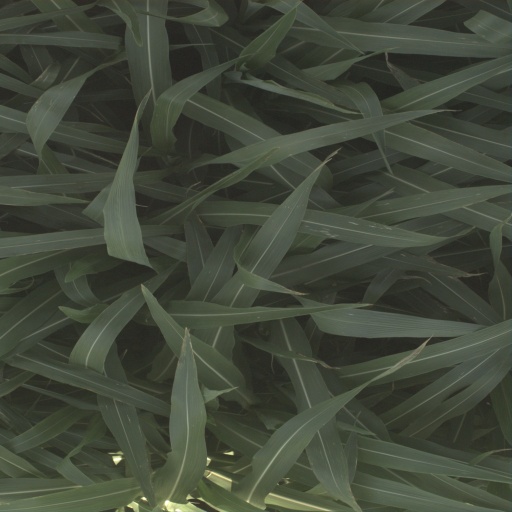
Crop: sorghum